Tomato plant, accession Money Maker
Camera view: bottom (45 deg); turntable rotation: 180 degrees
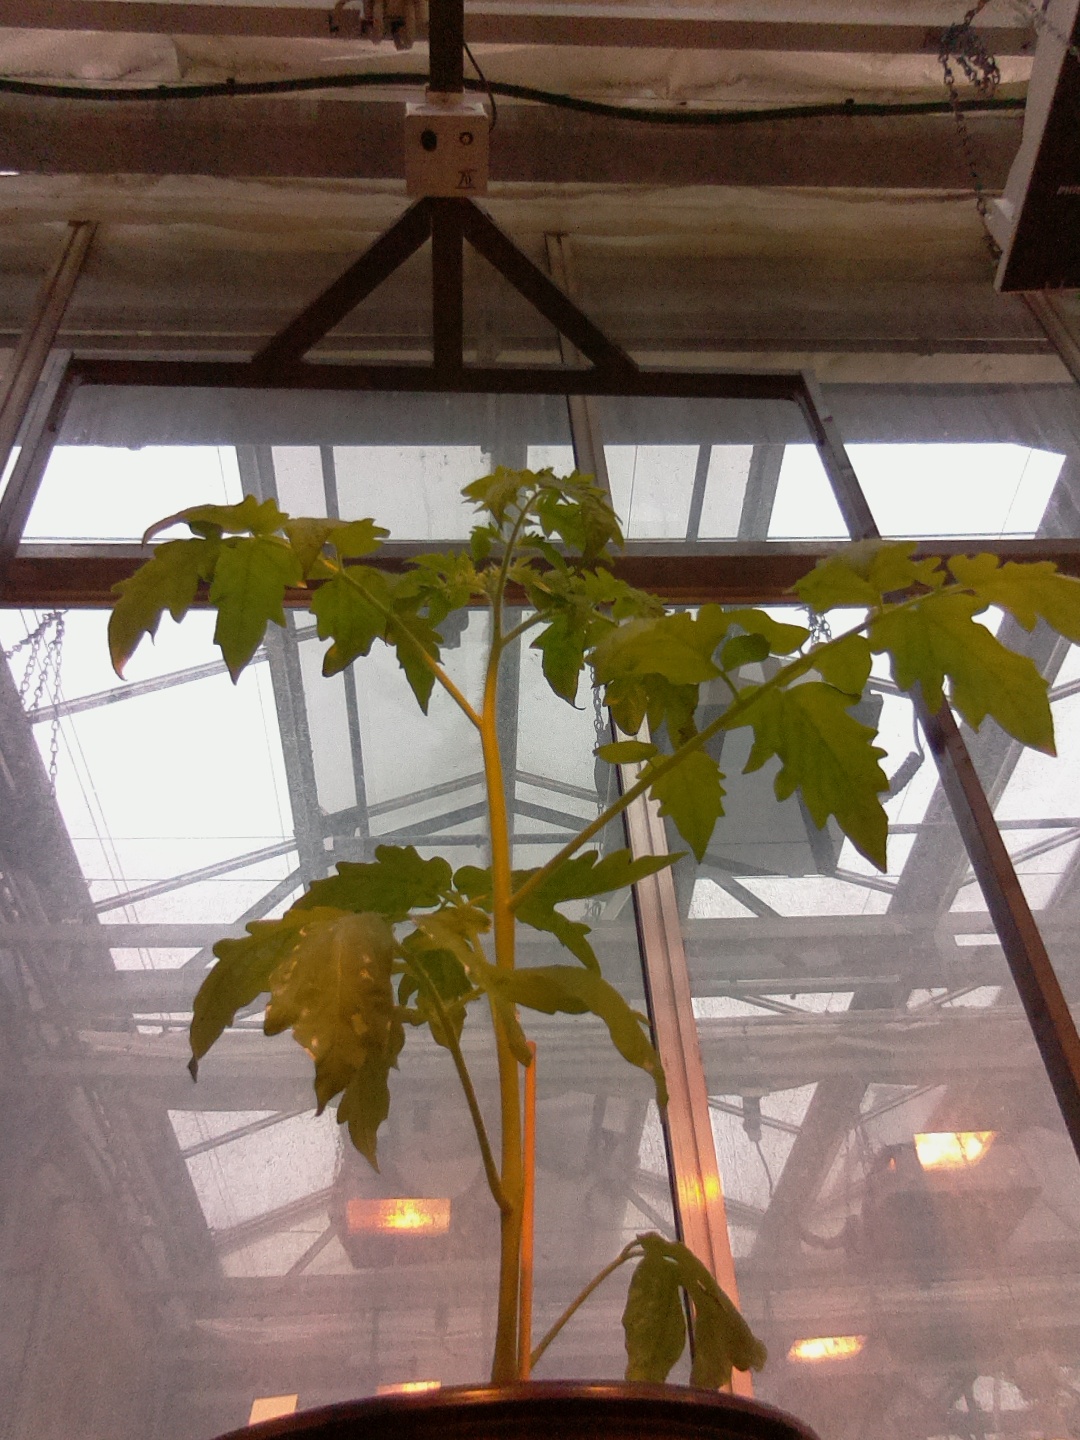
BBCH growth stage 14: 8 of true leaves visible